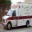
Label: ambulance